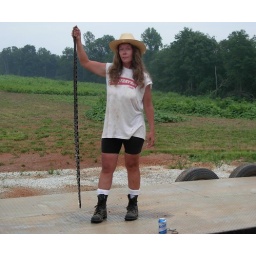
This six-foot chicken snake was run over in the road in front of my place. I look extra-rednecky in this photo.